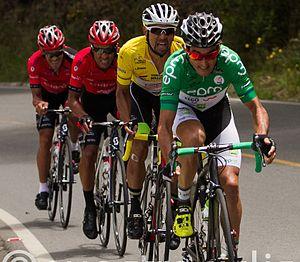
L'échappée royale de la douzième étape du Tour de Colombie 2015 (Luis Felipe Laverde, Alejandro Ramírez, Mauricio Ortega et Óscar Sevilla, de gauche à droite).
"Le Tour de Colombie 2015 a lieu du 2 au 15 août 2015. La Vuelta a Colombia ""¡Infraestructura en Marcha!"" est inscrite au calendrier de l'UCI America Tour 2015, en catégorie 2.2. Sur un total de 167 coureurs au sein de 18 équipes qui débutent la course à Bogota, seuls 133 parcourent les 1 696,5 km pour atteindre l'arrivée à Medellín.